Korps Commandotroepen

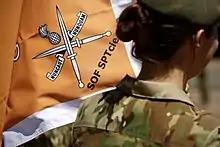
Ensign of the SOF Support Company during the formal foundation ceremony

A contingent of approximately 150 troops of the Princess Irene Brigade was sent to the Dutch East Indies in January 1942, in order to strengthen the Dutch defences on the island. Their journey was aborted following the Japanese occupation of the Dutch East Indies, causing the troops to become stuck on the island state of British Ceylon. While the majority of the troops were recalled to Europe, a group of volunteers were selected to attend a special training course for jungle operations. This commando unit, named "Korps Insulinde", was tasked with conducting guerrilla warfare, sabotage and intelligence operations on Sumatra, against the Japanese occupiers. Following the Japanese capitulation, Korps Insulinde was tasked with the search and rescue of (Dutch) POWs. In November 1945, the unit was disbanded - many of its members remained in military service and joined sister commando units.